Camp Sloggett

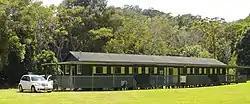

Camp Sloggett in Kōkeʻe State Park near Kōkeʻe, Hawaii, is a historic site with significance from 1921. It is within state lands but has buildings owned by the Kauai Young Women's Christian Association.